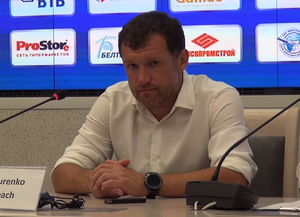
Sergueï Vitaliévitch Gurenko ou Siarheï Vitaliévitch Hurenka, né le 30 septembre 1972 à Hrodna, est un footballeur international biélorusse.